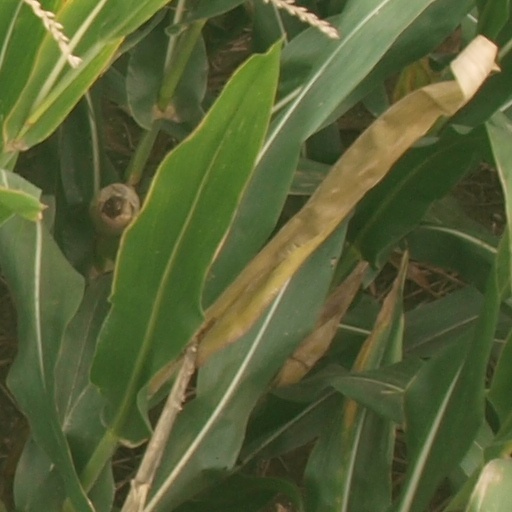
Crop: maize; corn